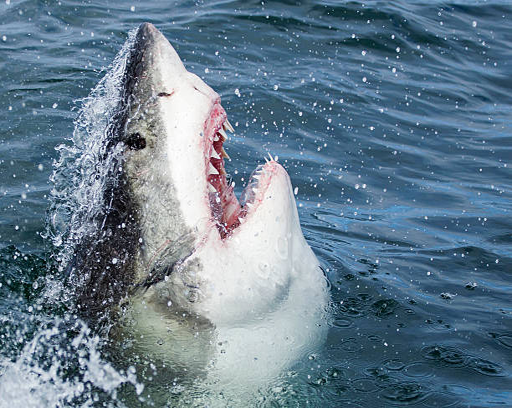
biological species jumping out of the water